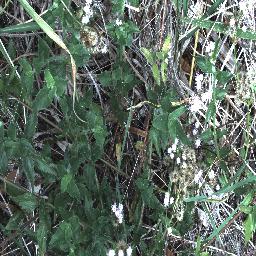
Label: siam_weed